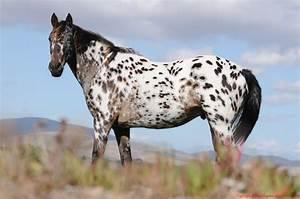
horse